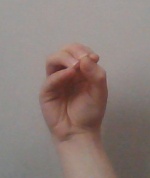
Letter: ha